Scandinavian Airlines System Flight 901

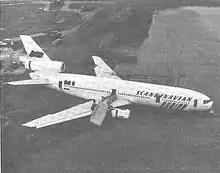
Flight 901 after overrun

Scandinavian Airlines System Flight 901, was a scheduled international flight operated by the Scandinavian Airlines System, that overran the runway at its destination at John F. Kennedy International Airport on February 28, 1984. The flight, using a McDonnell Douglas DC-10, originated at Stockholm Arlanda Airport, Sweden, before a stopover at Oslo Airport, Gardermoen, Norway. All 177 passengers and crew members on board survived, although 12 were injured. The runway overshoot was due to the crew's failure to monitor their airspeed and overreliance on the aircraft's autothrottle.